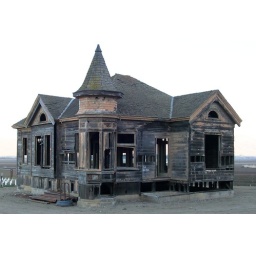
Old, abandoned building on the edge of a farm field near Mission Soledad in Monterey County, CA - soledad50x